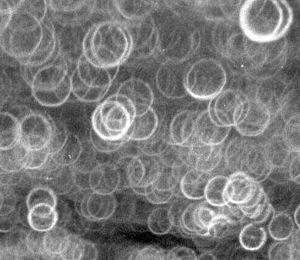
Détail de l'image de sources lumineuses ponctuelles fournie par un objectif catadipotrique.